Church of the Holy Cross (Skatin)

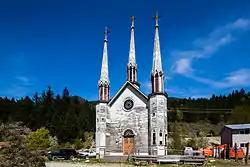

The Church of the Holy Cross is a National Historic Site of Canada, located on one of the Indian reserves of the Skatin First Nation, in southwestern British Columbia. It is located on the east side of the Lillooet River on BC's first inland Gold Rush trail, the Douglas Road. Skatin Nations is the St'at'imcets language rendition of the reserve-town's usual name in English, Skookumchuck Hot Springs (often just "Skookumchuck", which means "strong water(s)", is also the name of three other places in British Columbia and in general use means a rapids - a set of rapids, historically called the "Falls" of the Lillooet River are nearby).